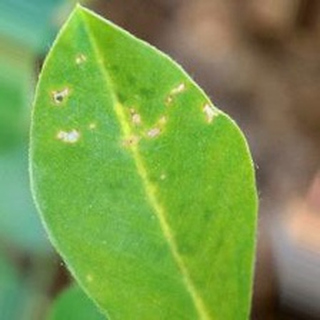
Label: healthy_groundnut